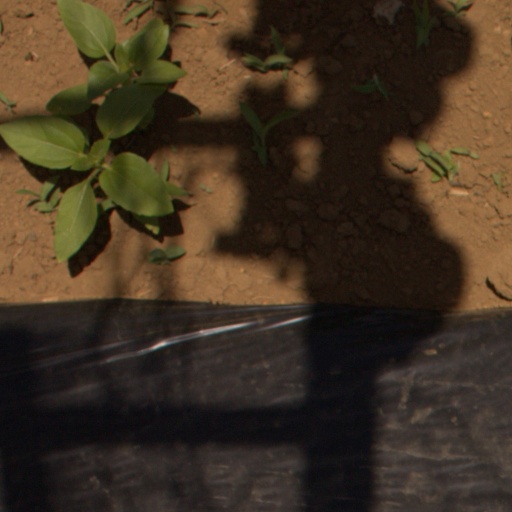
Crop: Jerusalem artichoke